Colony Tower Complex

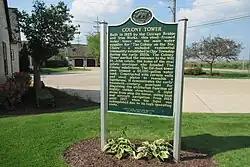
Michigan state historic marker

The Colony Tower Complex consists of a water tank tower designed to look like a lighthouse and the nearby gatekeeper's cottage and garage. A semicircular drive off Dyke leads to a narrow lane which passes between the cottage and garage, then over the small canal behind the Tower complex.